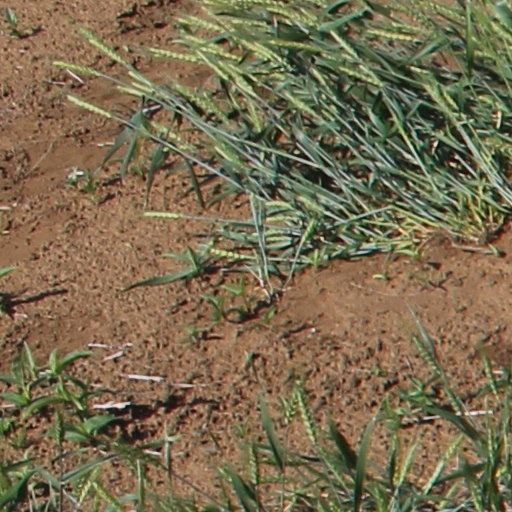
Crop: wheat